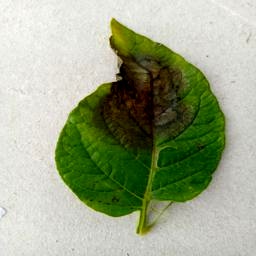
Etiqueta: Late Blight